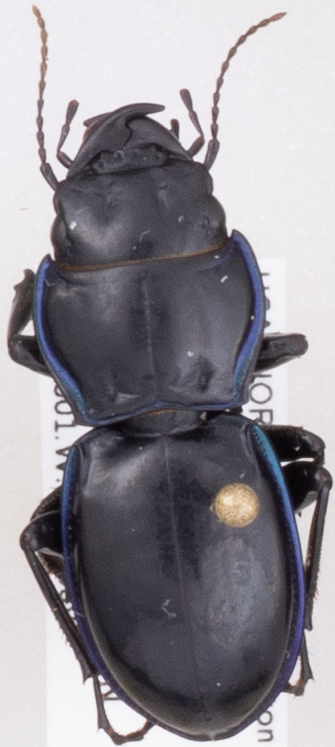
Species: Pasimachus elongatus
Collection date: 2022-08-09
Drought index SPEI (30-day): -1.69
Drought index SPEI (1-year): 0.646
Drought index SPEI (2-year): -0.88